Ribhu Dasgupta

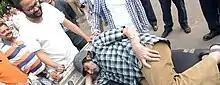
Ribhu Dasgupta (standing) with Amitabh Bachchan, during the shooting of "Te3n"

Ribhu Dasgupta is an Indian film and television director. He made his directorial debut with 2011 film "Michael".